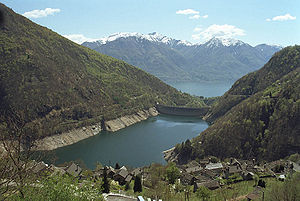
Lago di Vogorno
Søen med dæmningen i fjerneste ende. Længere borte ses Lago Maggiore.
Lago di Vogorno er en kunstigt skabt sø i kantonen Ticino i Schweiz.